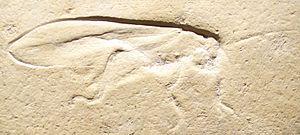
Les Hagloidea sont une super-famille d'Orthoptera.